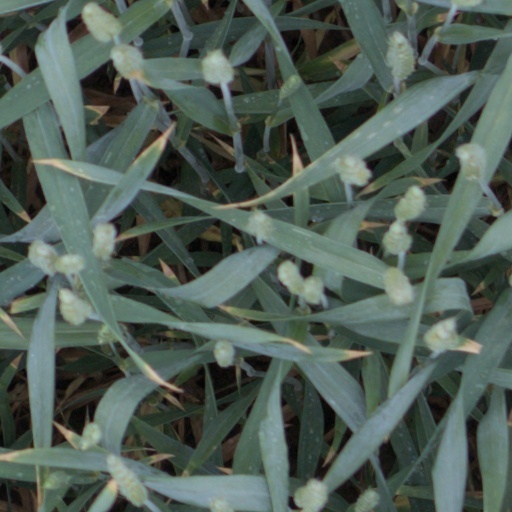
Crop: wheat